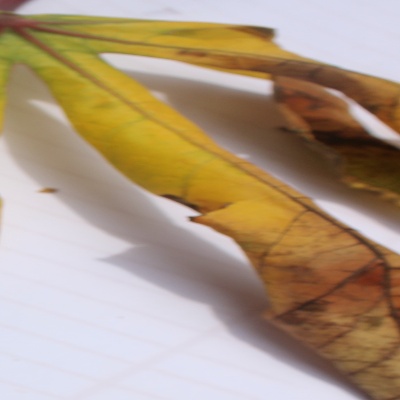
Crop: Cassava
Condition: brown spot